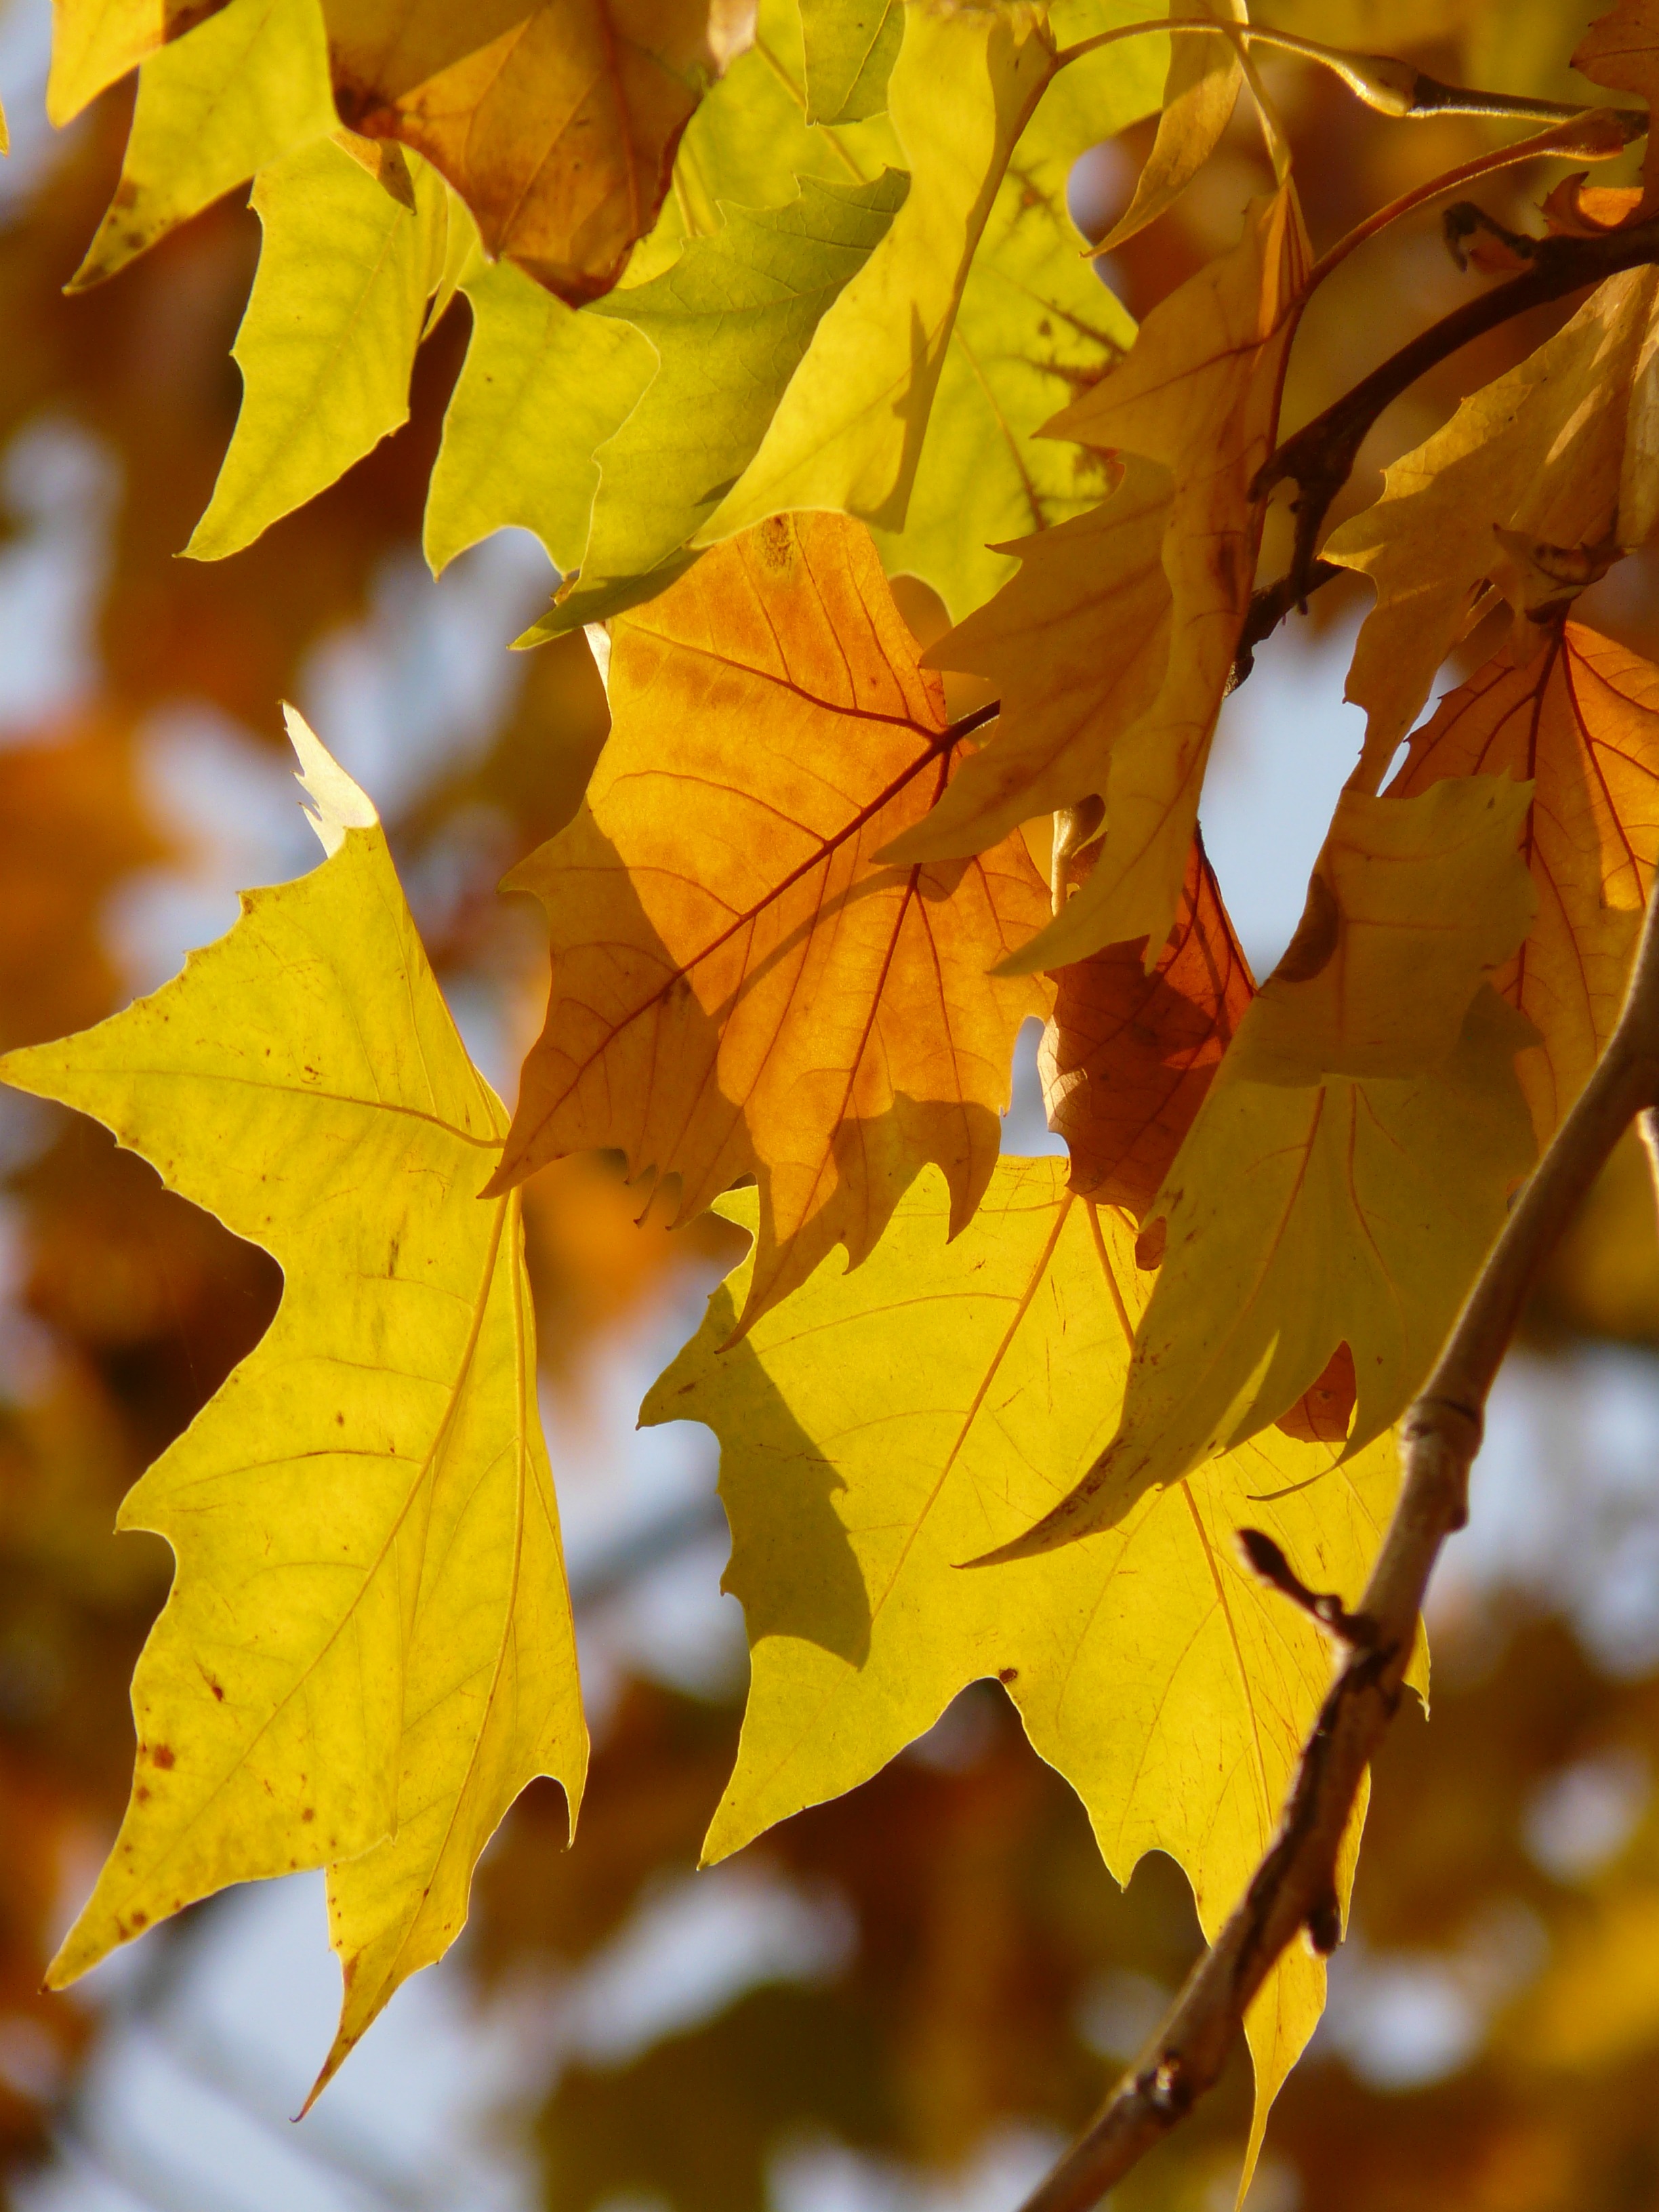
tree, branch, plant, sun, fruit, sunlight, leaf, plane, golden, color, autumn, colorful, yellow, season, maple, maple tree, maple leaf, leaves, bright, deciduous, autumn forest, back light, flowering plant, maidenhair tree, plant stem, woody plant, land plant, platanaceae, maple leaved plane, platanus hispanica, bastard plane, common plane, hybrid plane, london plane